Suceava

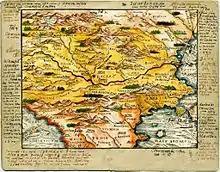
Suceava, marked with a castle and an obsolete variant of its name, to the north-east of this 16h century Latin-language map by Transylvanian Saxon scholar Johannes Honterus.

During the late Middle Ages, the town of Suceava was the capital of the Principality of Moldavia, being strategically located at the crossroads of several trade routes linking Central Europe with Eastern Europe, and, more specifically for that period of time, the former Principality of Moldavia with the Kingdom of Poland and the Kingdom of Hungary respectively. The town of Suceava had also operated under the Magdeburg law back in the Middle Ages.